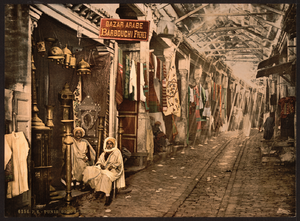
Ce cliché photochrome imprimé en 1899 provient du catalogue ""Regards sur l'architecture et la population en Tunisie"" de la Detroit Photographic Company. Elle représente le Souc-el-Trouk ou encore le bazar, de la ville de Tunis. La Detroit Photographic Company est une entreprise d'édition photographique créée à la fin des années 1890 par un homme d'affaires et éditeur de Détroit, William A. Livingstone, Jr. et le photographe et photo-éditeur Edwin H. Husher. Ils obtinrent les droits exclusifs d'utilisation du processus suisse ""Photochrome"" pour la conversion de photographies noir et blanc en images couleur ainsi que leur impression par photolithographie. Ce processus permit la production en série de cartes postales, gravures, et albums en couleur vendus sur le marché américain. Bazars